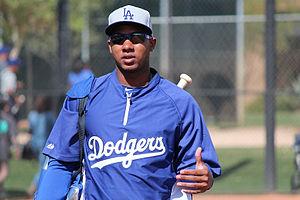
Barbaro Erisbel Arruebarrena Escalante est un joueur d'arrêt-court des Dodgers de Los Angeles de la Ligue majeure de baseball.